Gravon

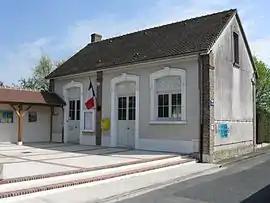
The town hall in Gravon

Gravon is a commune in the Seine-et-Marne département in the Île-de-France region in north-central France.